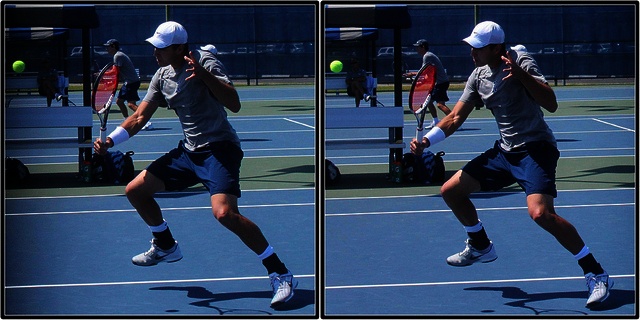
Distortion: darken